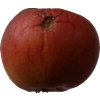
Label: Apple 17